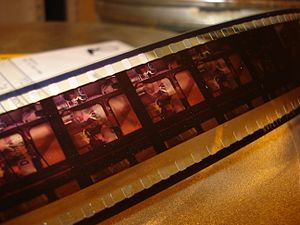
Danske reklamefilm
Original reklamefilmstrimmel
Filmstrimmel fra Statsbibliotekets samling af danske reklamefilm.
Danske reklamefilm er Det Kgl. Biblioteks samling af reklamefilm, som består af danske biografreklamer fra perioden 1955-1995 samt et udvalg fra perioden 1920-1955 og reklamefilm vist på TV 2 siden 1988. Samlingen udvides løbende.